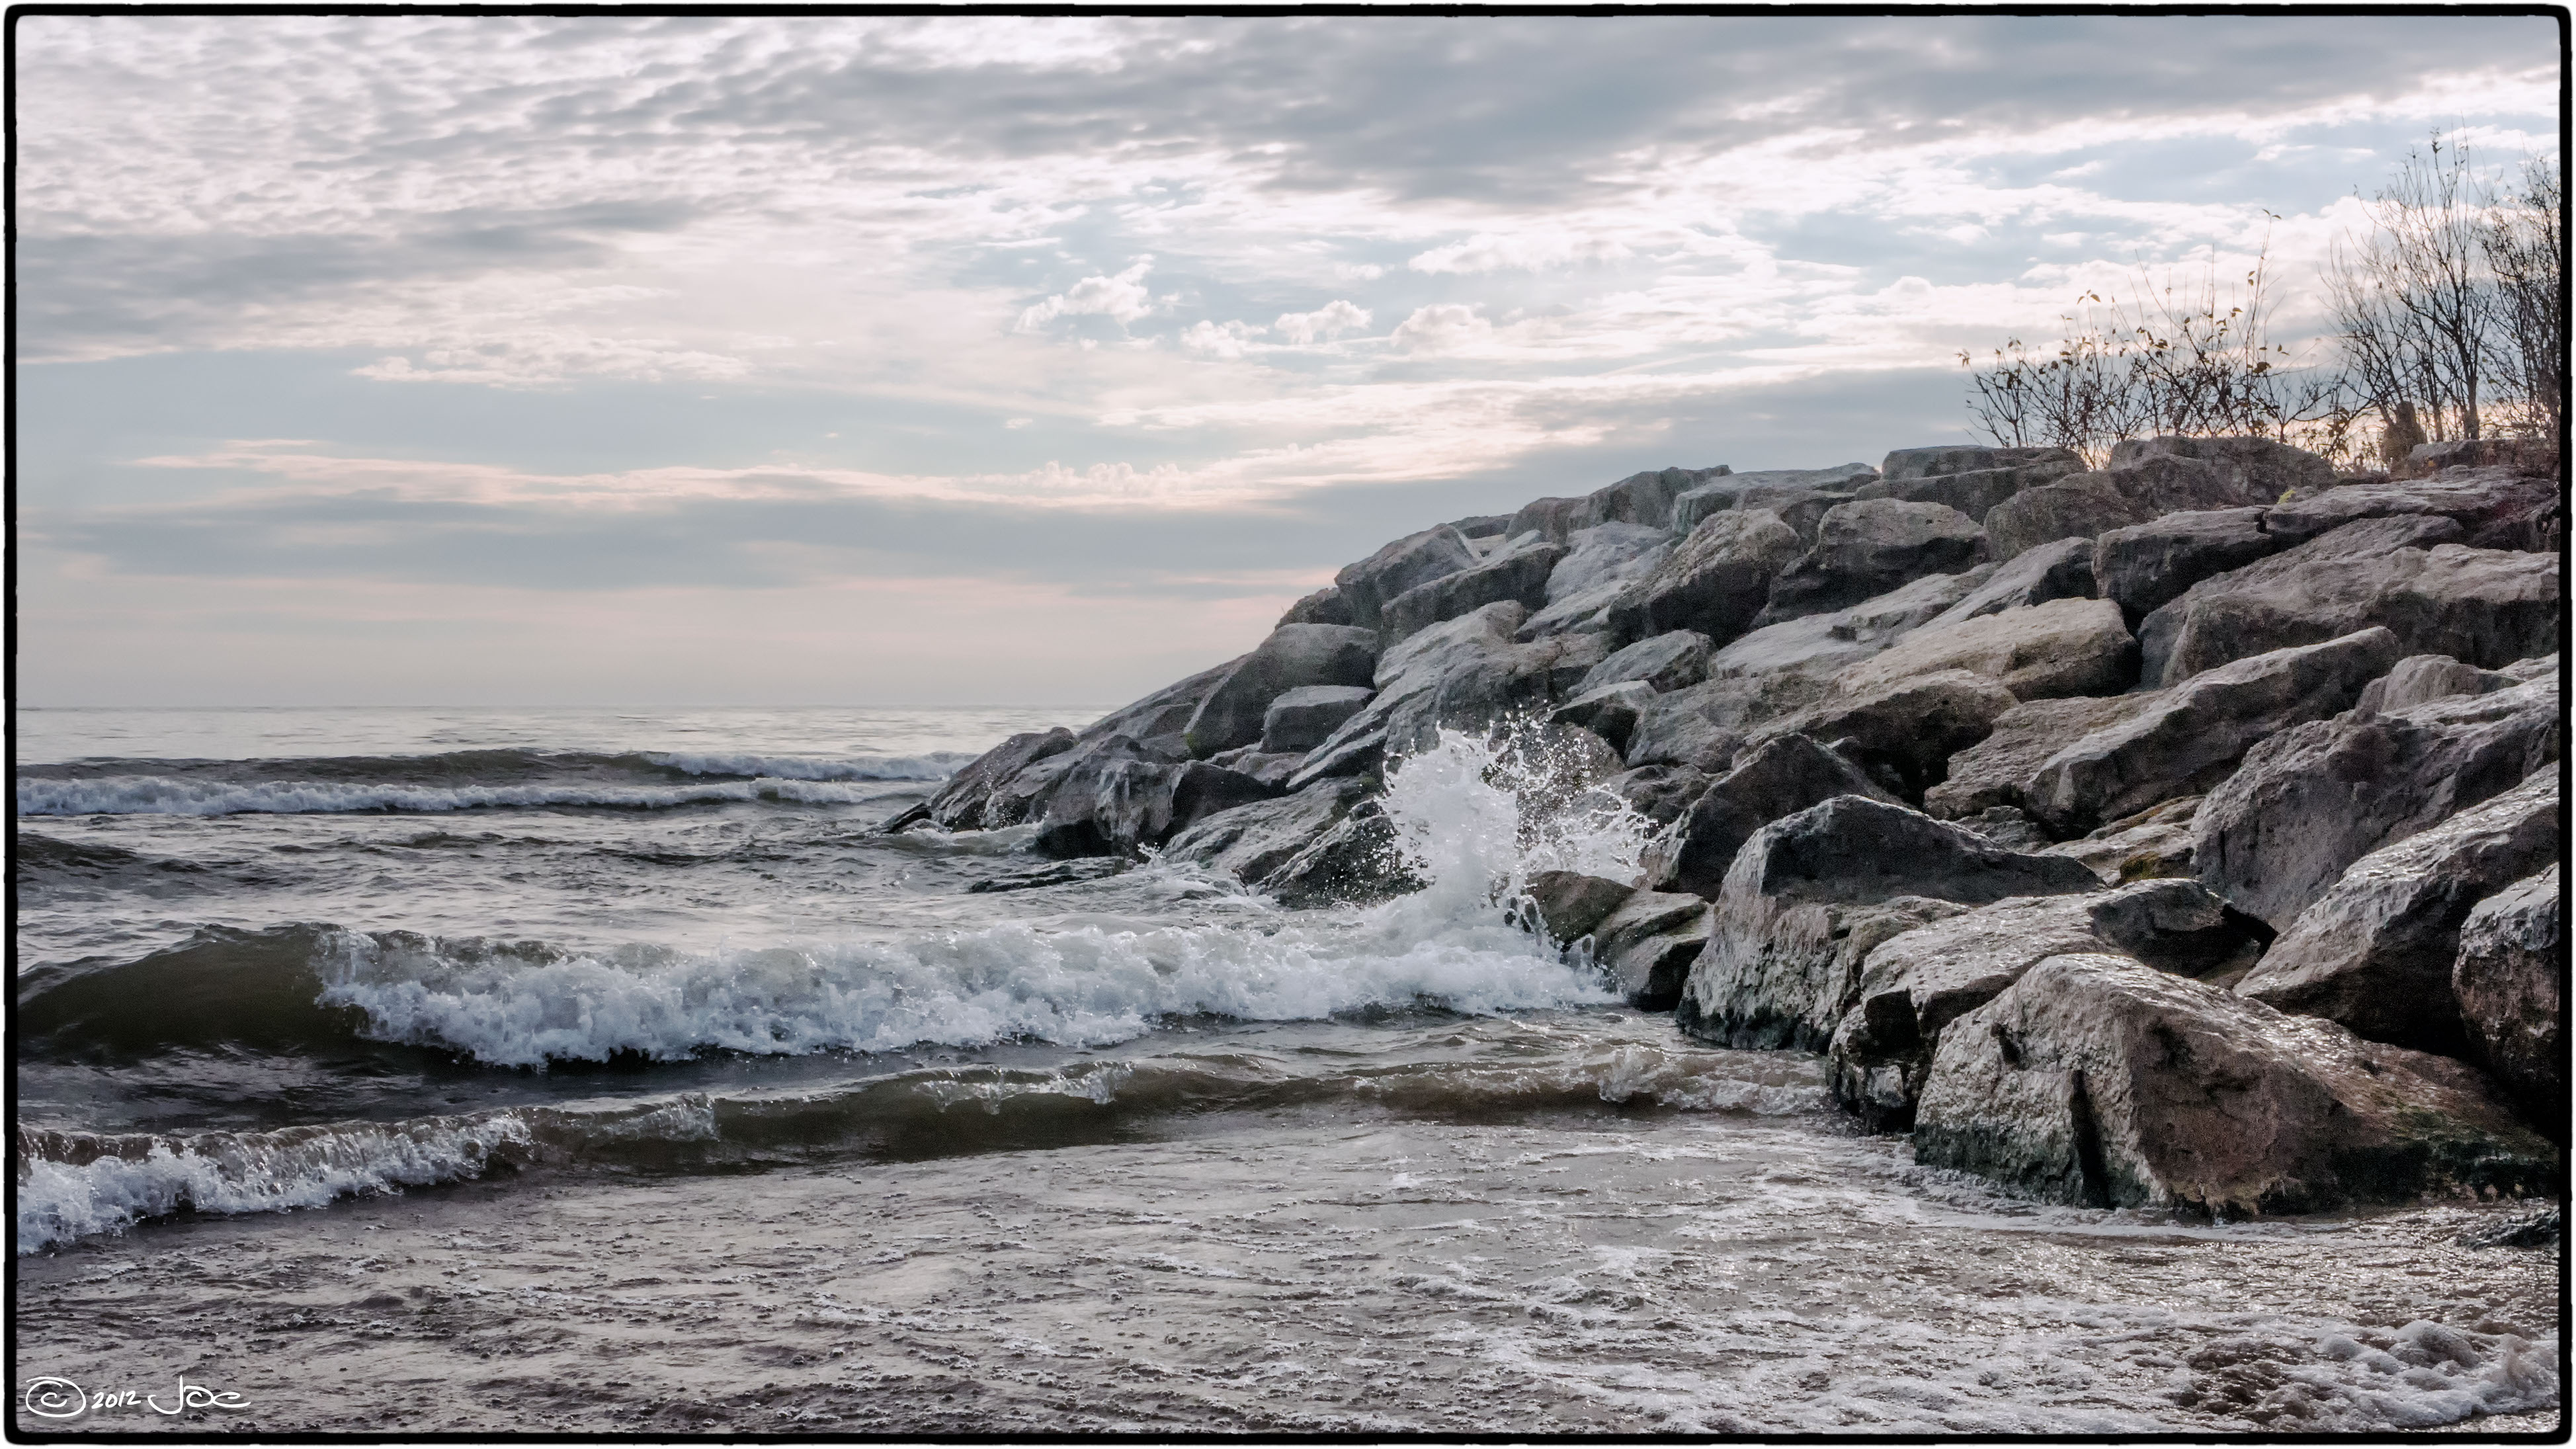
landscape, sea, coast, water, rock, ocean, marsh, shore, wave, lake, river, cliff, cove, park, bay, rapid, terrain, body of water, jack, mississauga, ontario, darling, lumix, panasonic, dmc, lx7, panasoniclumixdmclx7, rattray, wind wave